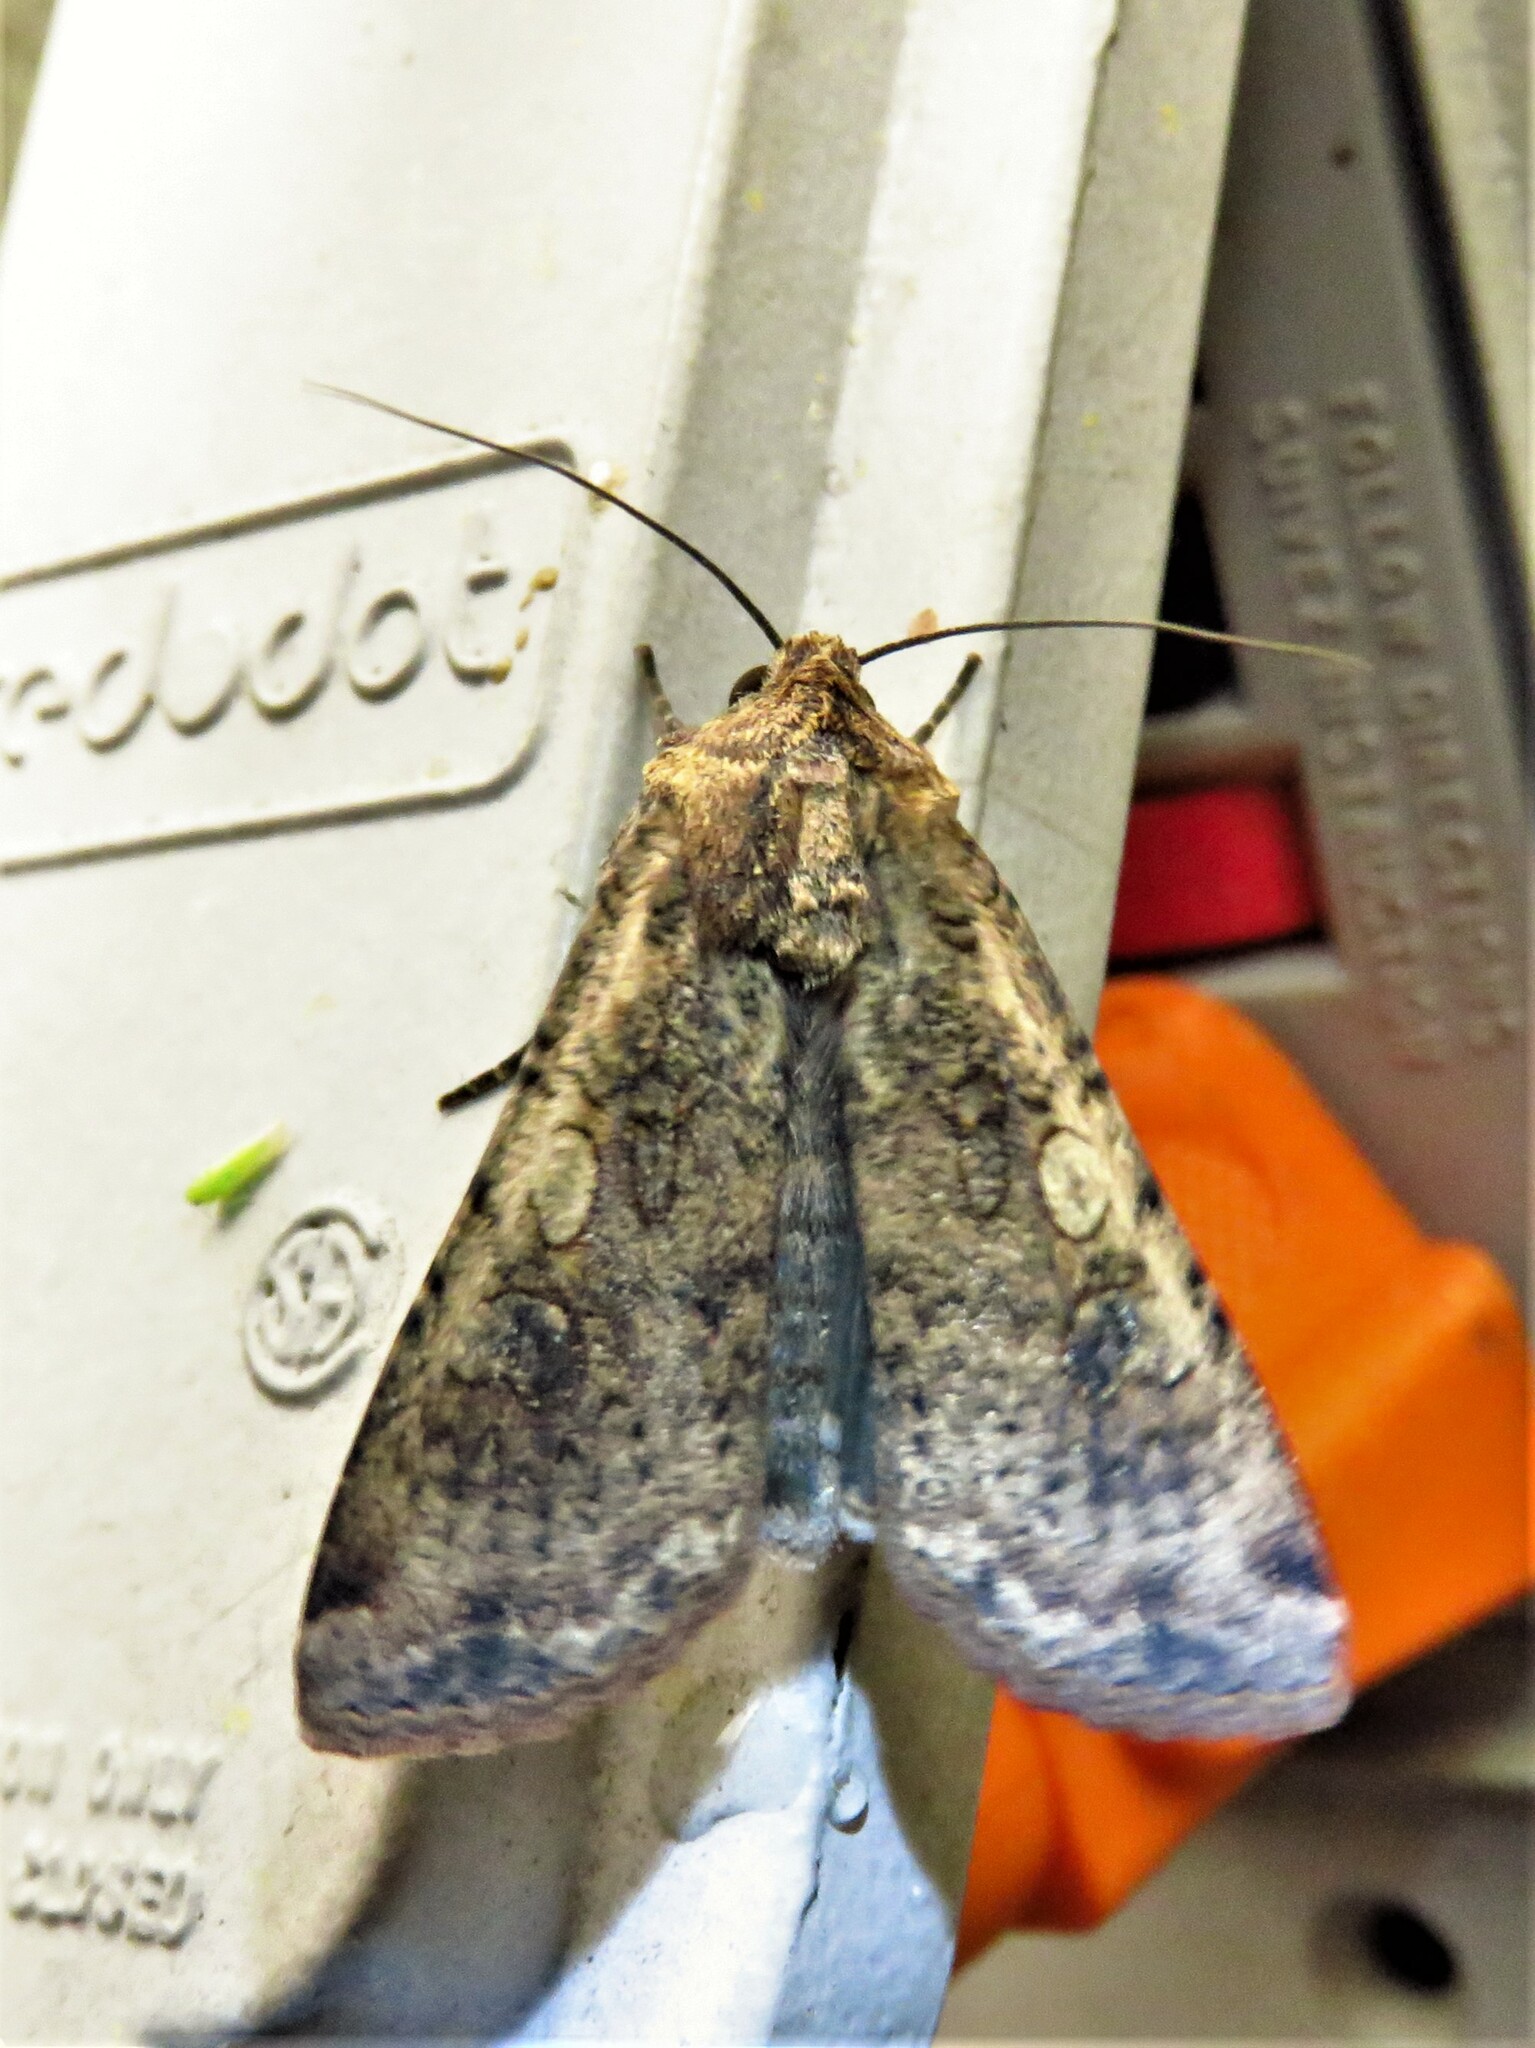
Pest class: cutworms